Henry Bergh

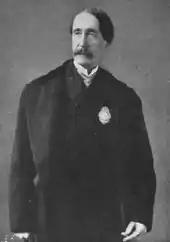
Bergh, unknown date

During his stay in Europe, Bergh witnessed various cruelties committed upon animals, which affected him greatly. In England Bergh met Lord Harrowby, president of the Royal Society for the Prevention of Cruelty to Animals, who impressed upon Bergh the importance of his mission, leading Bergh to dedicate the rest of his life to the cause of ending animal cruelty.